Meredith Michaels-Beerbaum

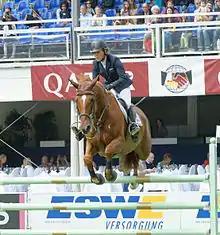
Meredith Michaels-Beerbaum with Tequila de Lile at CSIYH* Wiesbaden 2015

Meredith Michaels-Beerbaum (born 26 December 1969) is an American-born German equestrian who competes at the international level in show jumping.